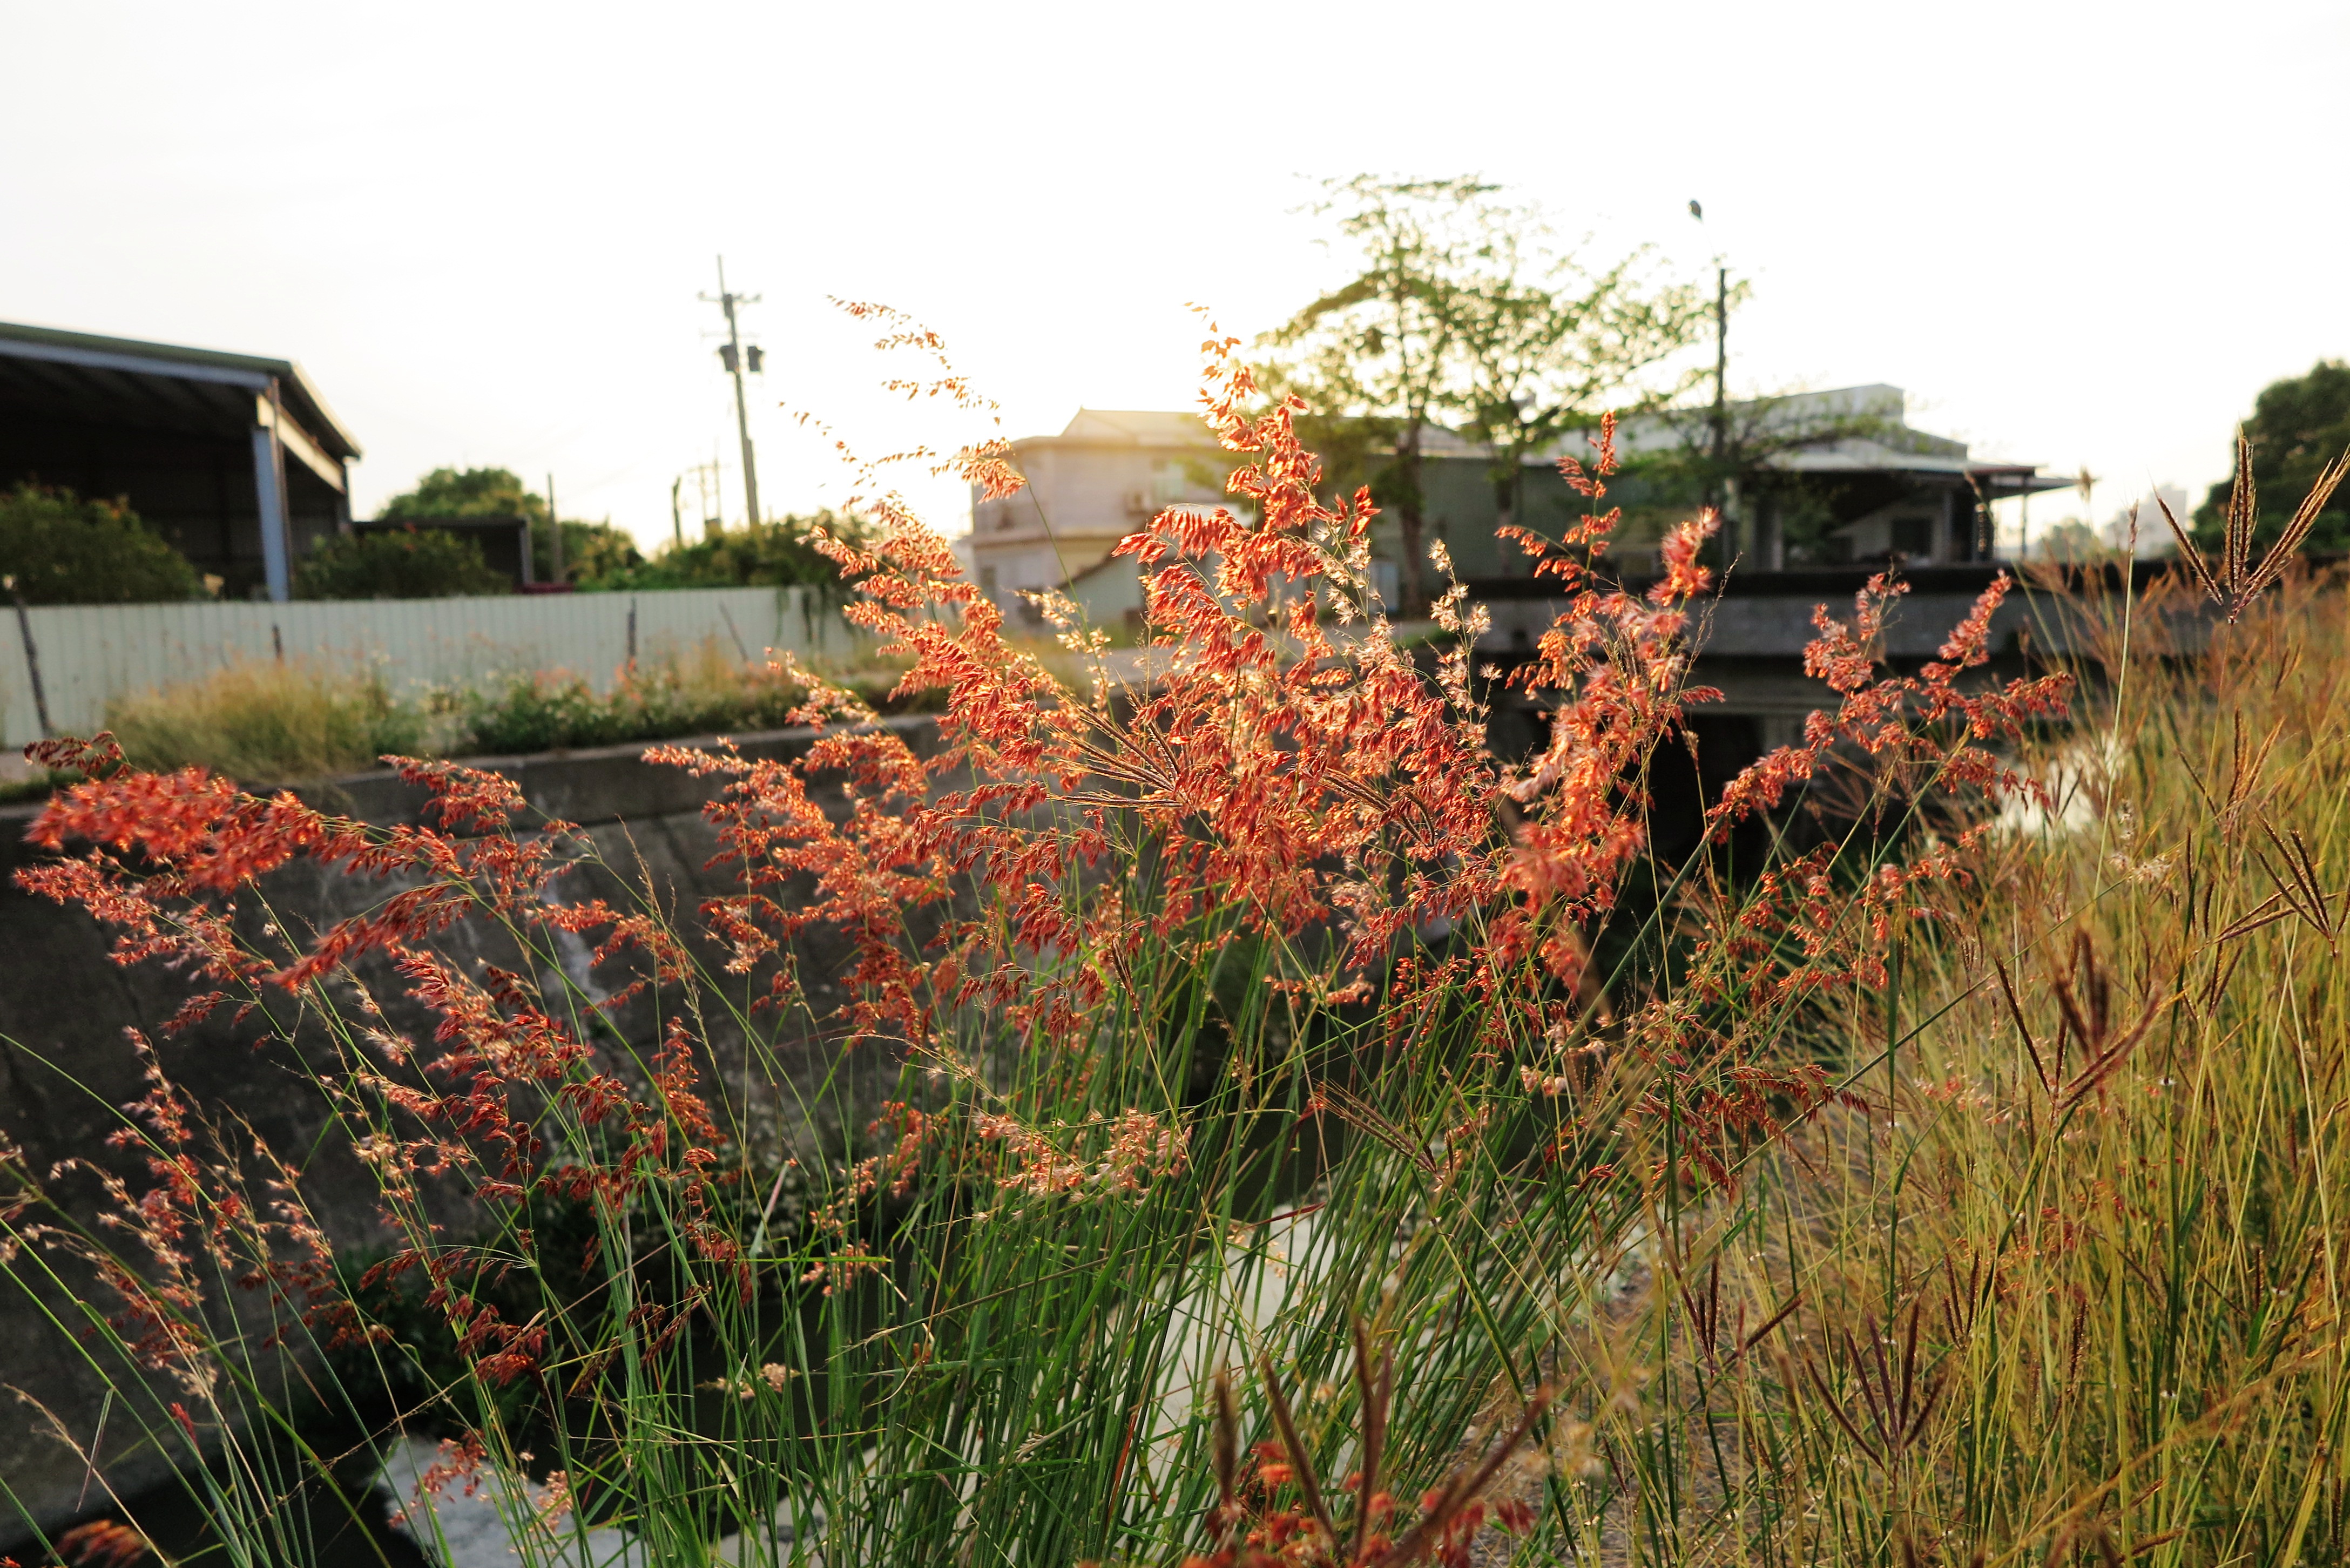
landscape, grass, plant, lawn, prairie, flower, autumn, flora, shrub, small fresh, grass family